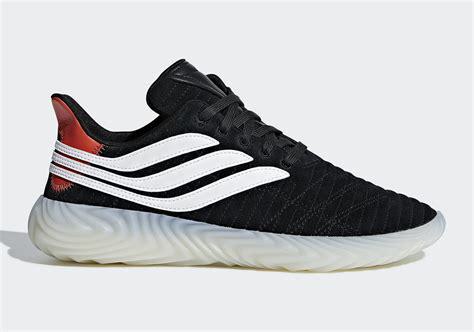
Brand: Adidas
Model: Sobakov